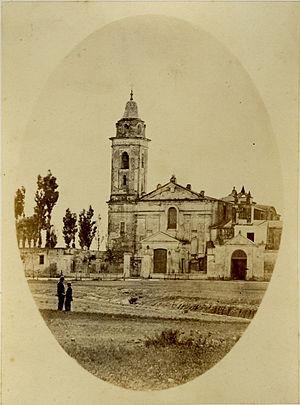
La basilique Notre-Dame-du-Pilier est une basilique située dans le quartier de Recoleta, à Buenos Aires. Achevée en 1732, elle est l'une des plus anciennes églises de la ville et demeure un exemple de l'architecture coloniale. Elle est décrétée monument historique national depuis le 21 mai 1942.